Friedrich Bödeker

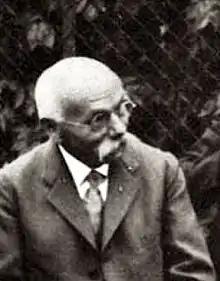

Friedrich Bödeker (11 September 1867 in Währentrup – 9 April 1937 in Cologne) was a German botanist who specialized in cacti studies.